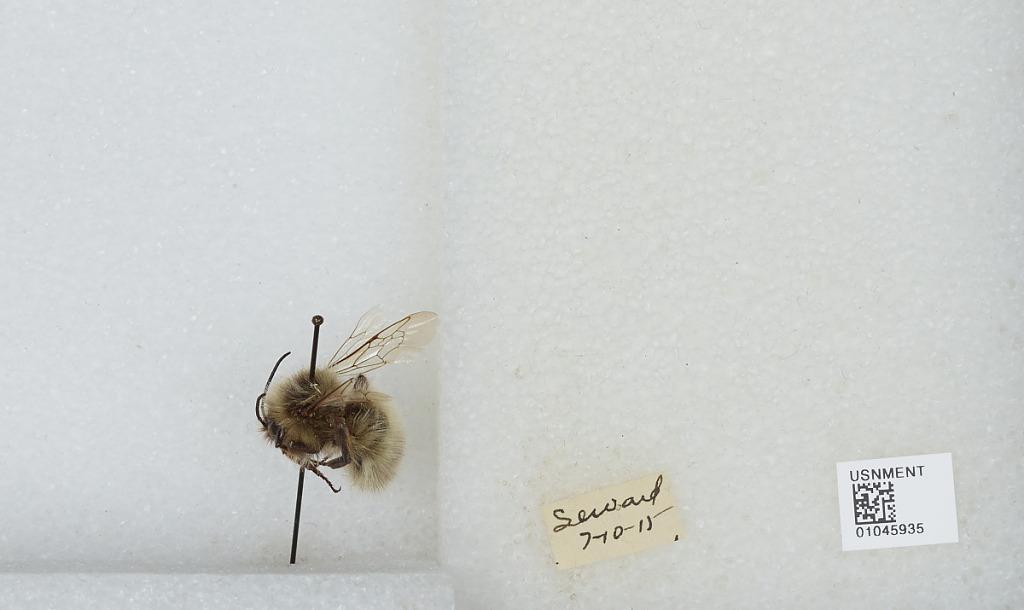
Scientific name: Bombus sp.
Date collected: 1915-7-10
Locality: Seward